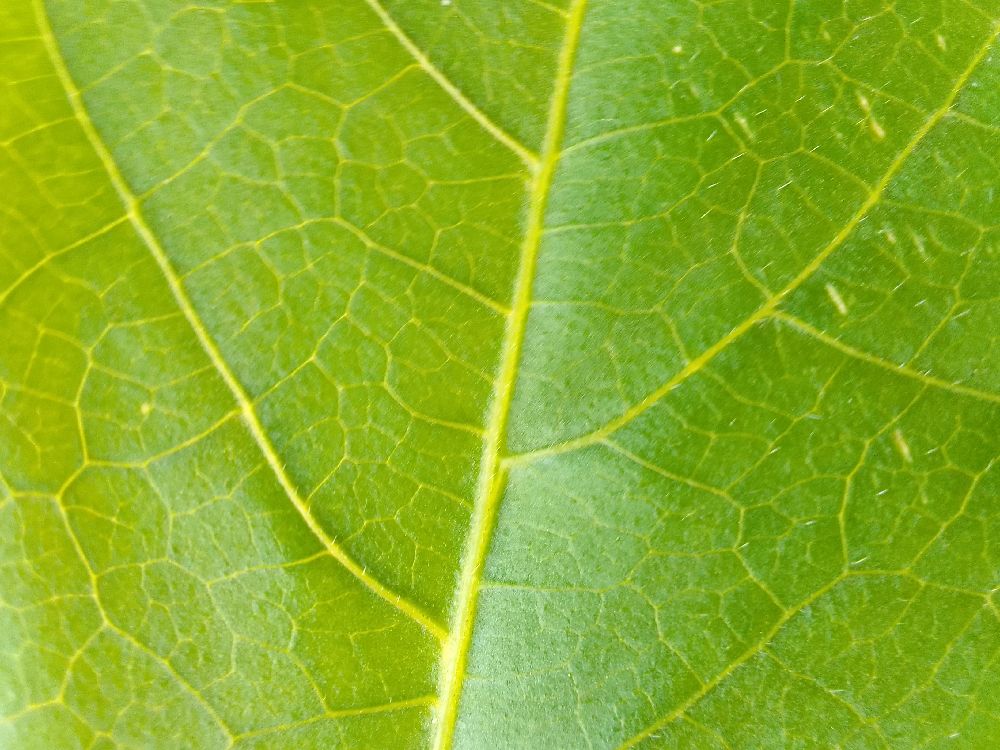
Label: healthy